Economy of Manchukuo

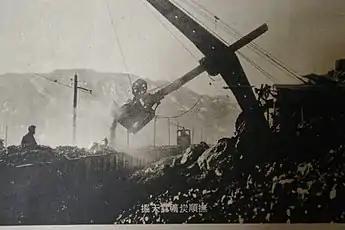
Fushun Coal Mine

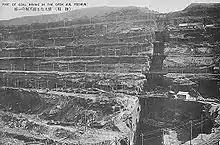
Open coal mining in Fushun

The principal coal deposit is at Fushun, in Liaoning, extending . Fushum, from Mukden, contains bituminous coal reserves of 700,000,000–1,000,000,000 metric tonnes which became available via open-pit or regular mining methods. Bituminous coal reserves are estimated at 3,000,000,000 metric tonnes, mostly in Liaoning with the rest in Jilin, Heilongjiang, Hsingam, and Rehe provinces. Anthracite coal reserve estimates are 200,000,000 metric tonnes and lignite estimates are 50,500,000 metric tonnes.